City Crisis

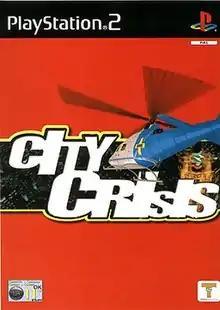
European PlayStation 2 cover art

is a helicopter simulation developed by Syscom Entertainment, and published by Take-Two Interactive for the PlayStation 2. The players role in the game is a rescue helicopter pilot. The object of the game is to save civilians from fires that spring up around the city. The player must also put out the fires using water that is dumped from the helicopter. Each mission has a time limit, but the faster the player saves people and puts out fires, the more time they receive to complete the next part of the mission. The game also features missions where a criminal is driving around the city, and the player must use their searchlight to help the police locate and stop them.